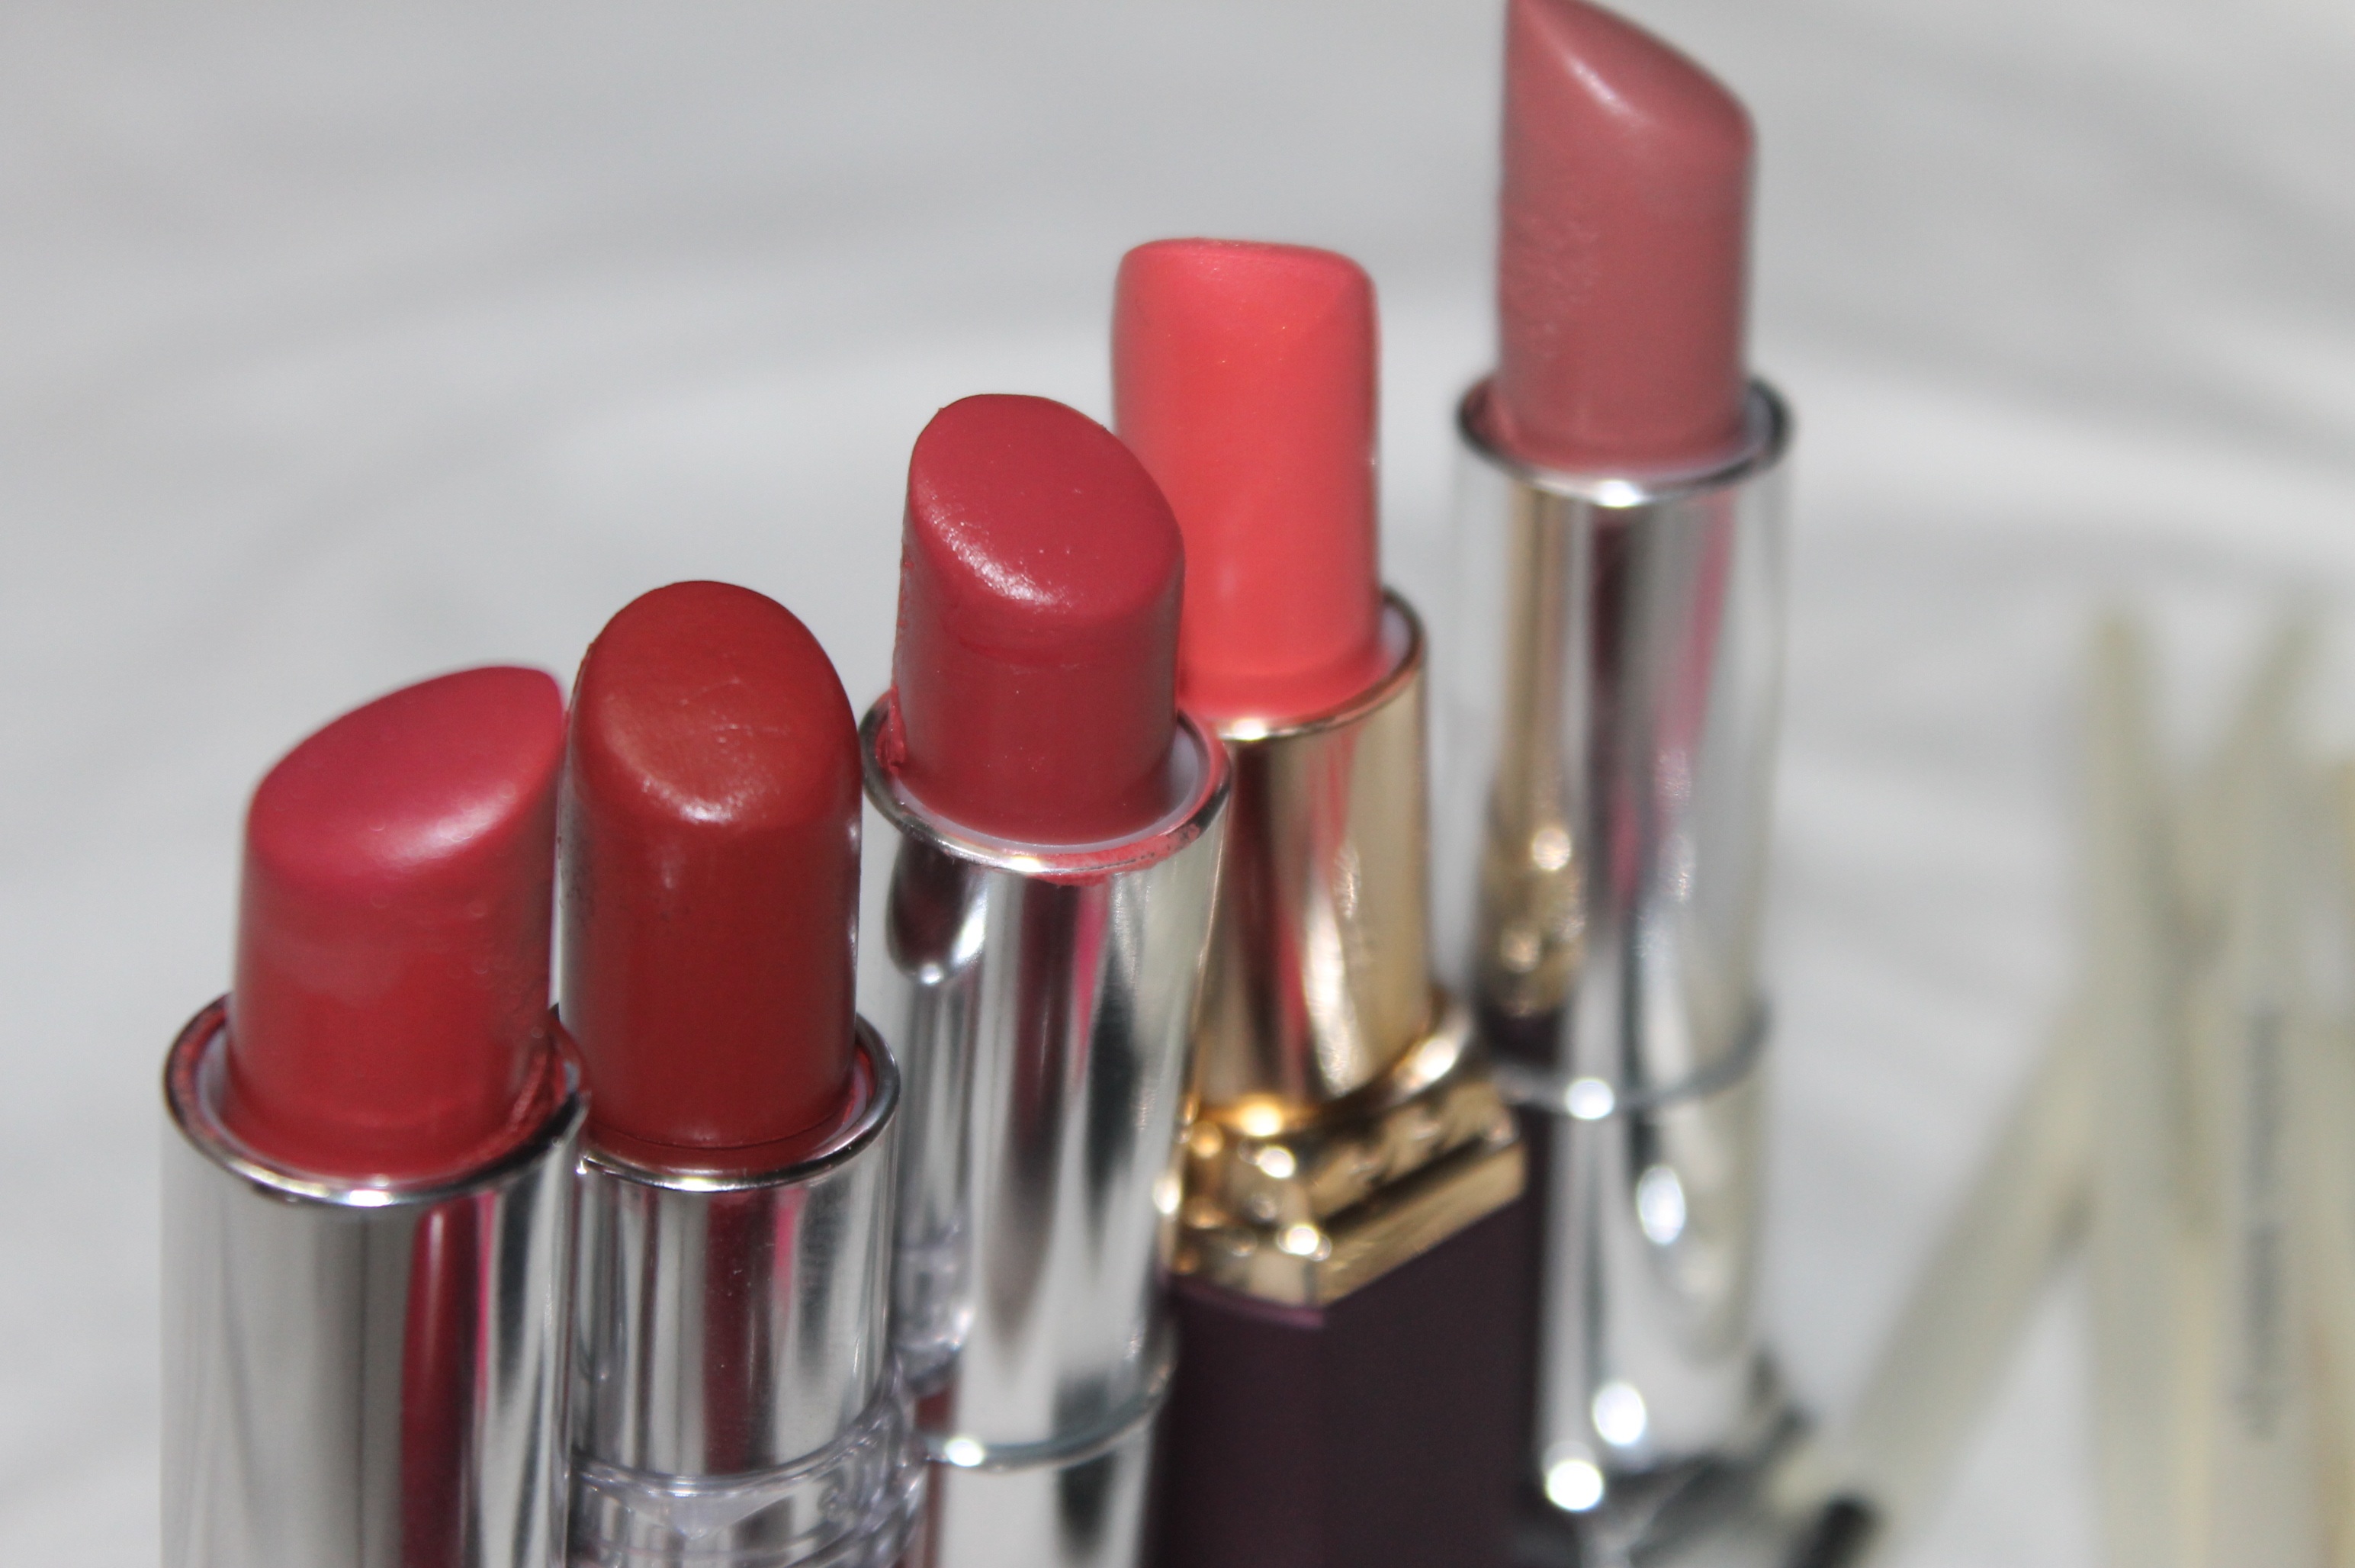
woman, red, color, fashion, lip, makeup, mouth, make up, organ, lipstick, cosmetics, polish